Bosnian Crisis

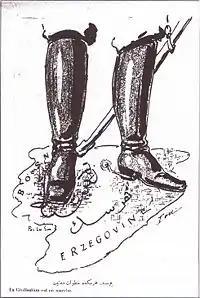
Ottoman caricature on the annexation of Bosnia and Herzegovina, with the ironic title: "Advance of civilization in Bosnia and Herzegovina"

The annexation and Bulgarian declaration were viewed as violations of the Treaty of Berlin. France, Britain, Russia and Italy, therefore, were in favor of a conference to consider the matter. German opposition and complex diplomatic maneuvering as to the location, nature and preconditions of the conference delayed and ultimately scuttled it. Instead, the Powers reached an agreement on amendments to the Treaty through consultations between capitals.